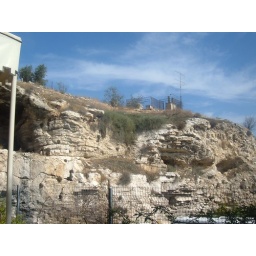
golgatha- &amp;quot;skull&amp;quot; Jesus likely hung on cross at ground level-base of Golgatha, not hill- where many passed by